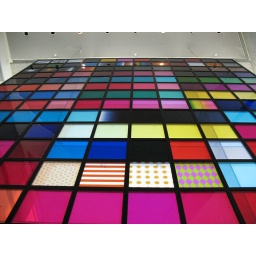
Colored glass piece hanging from the ceiling in the Adobe San Jose office lobby.